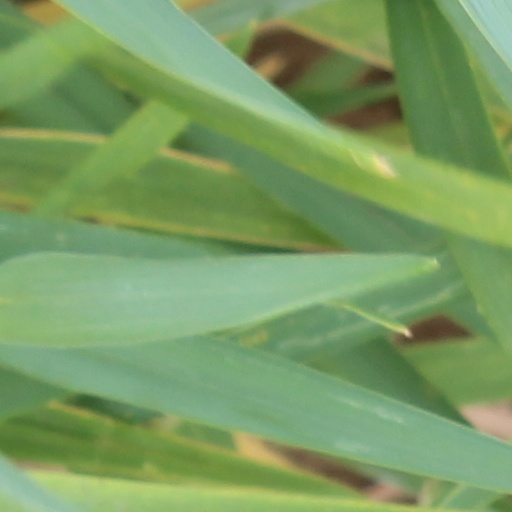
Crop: wheat